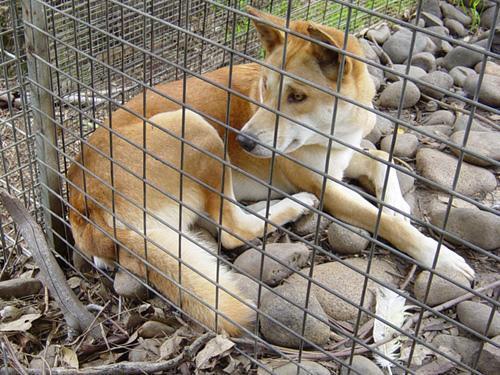
dingo